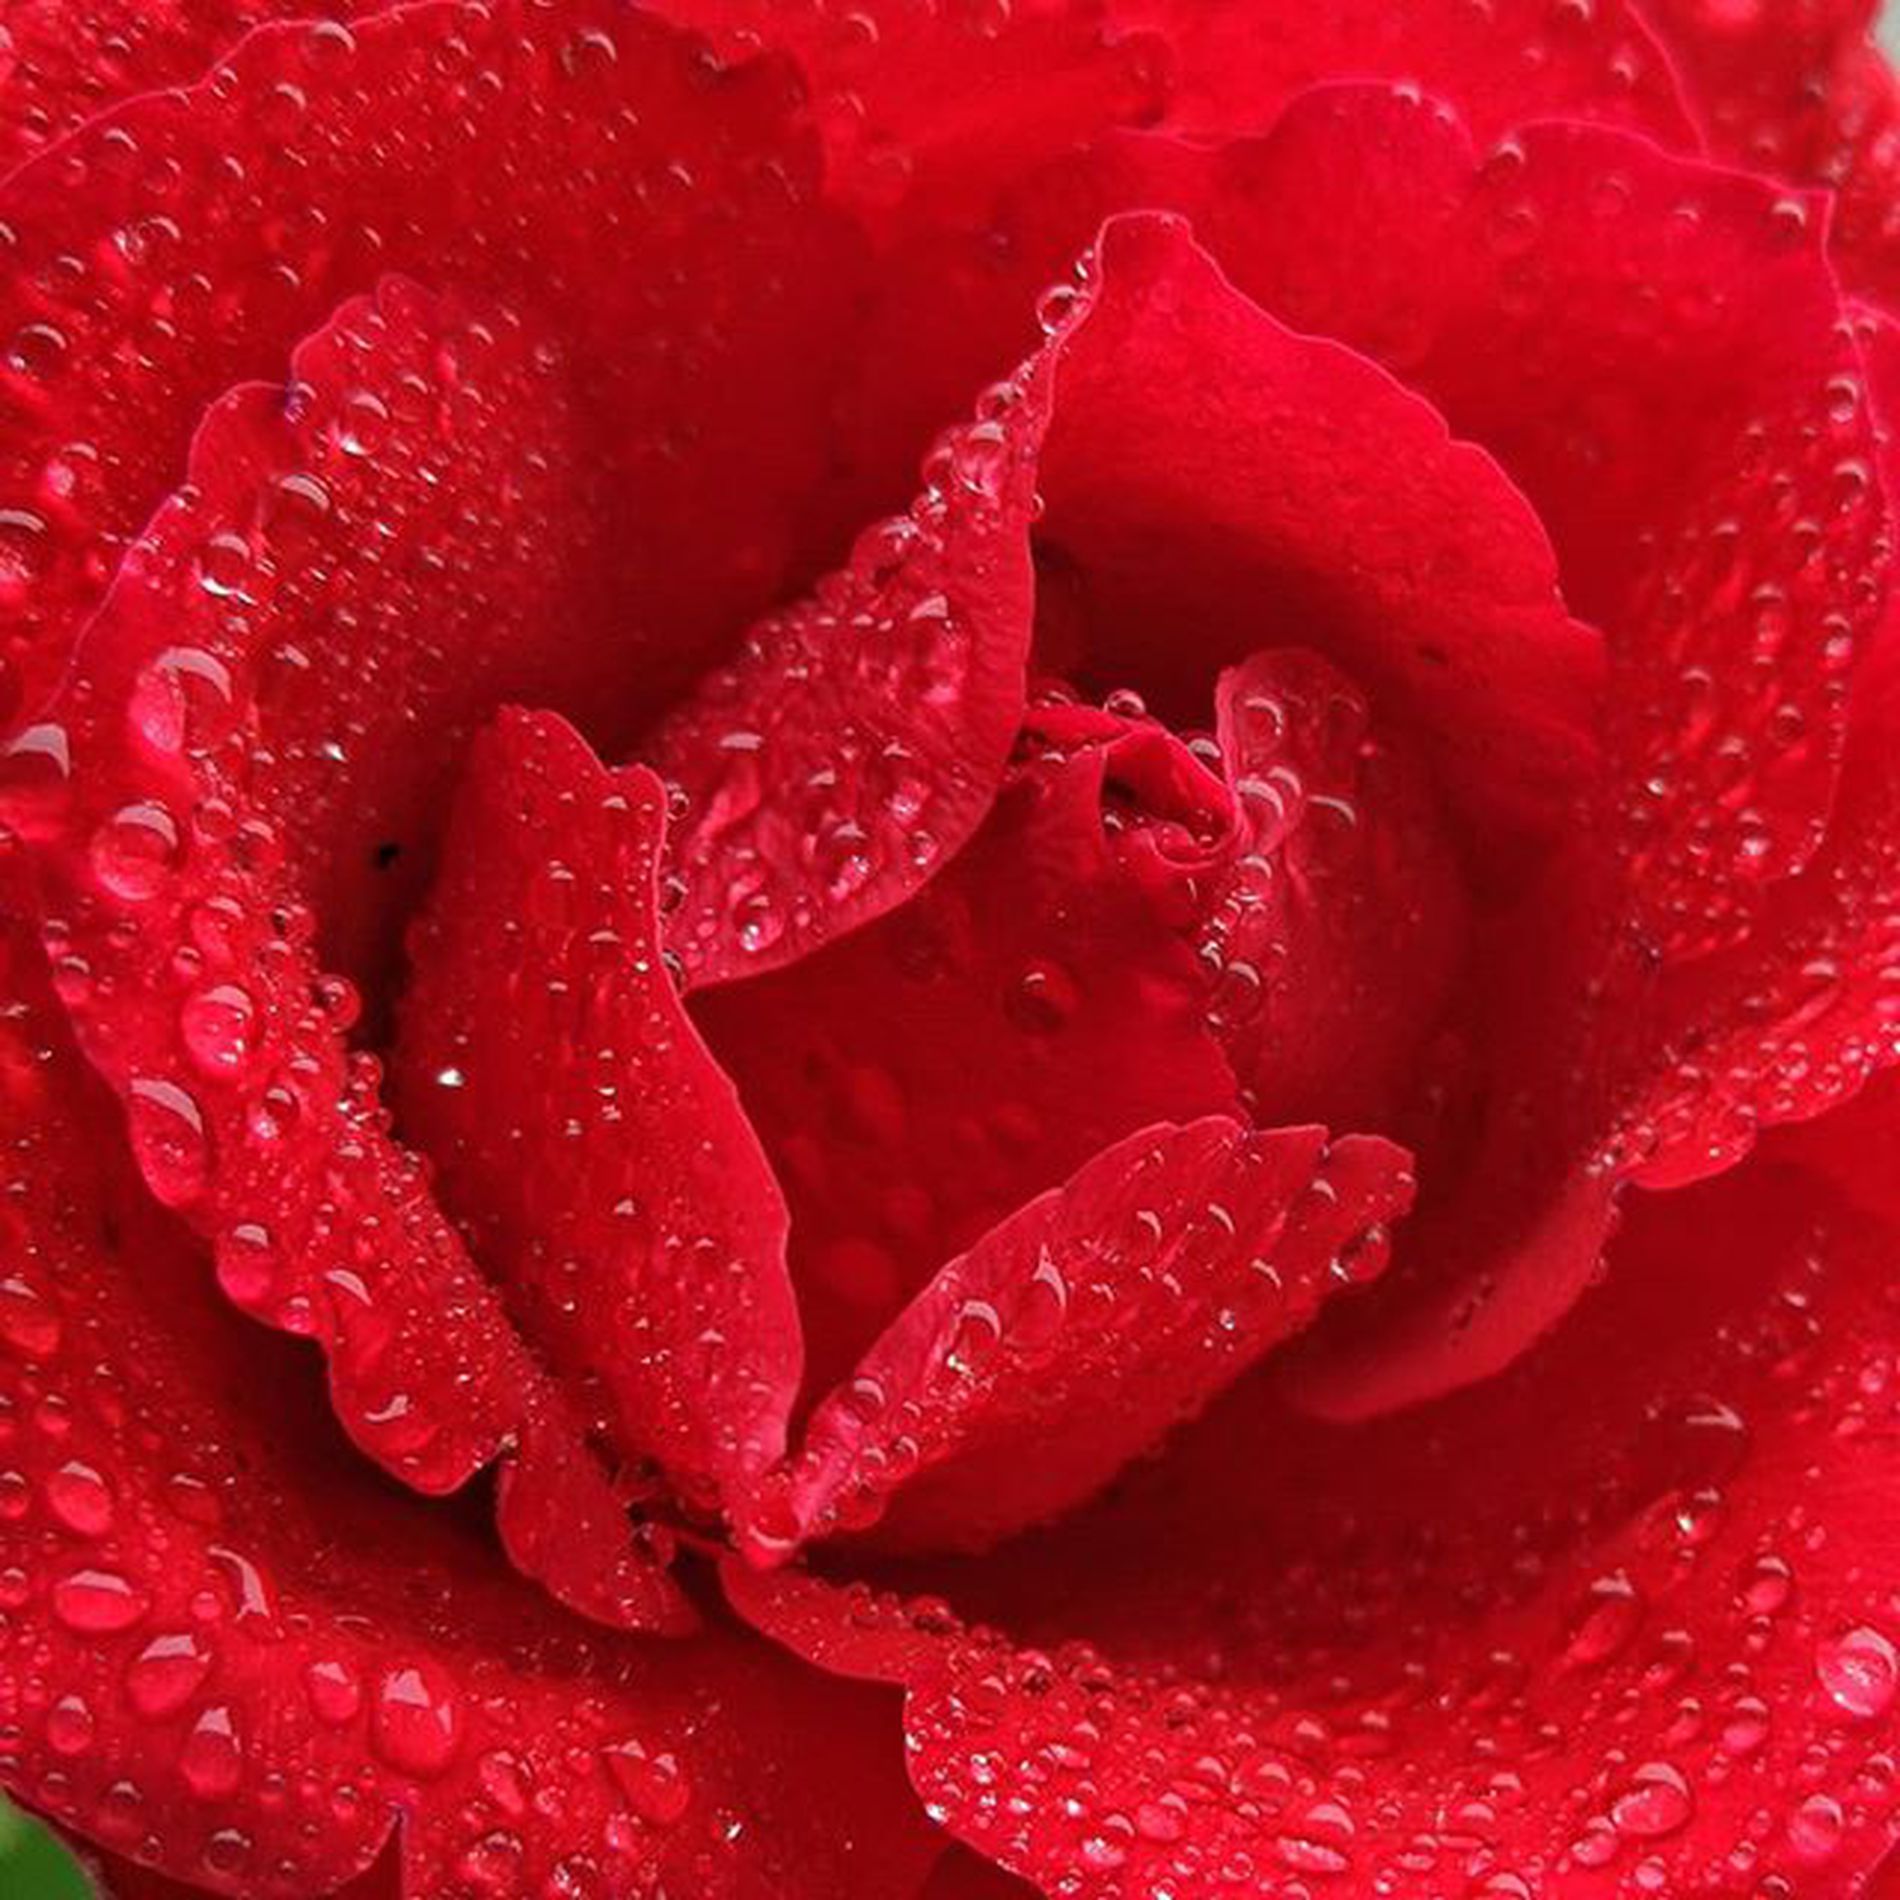
Red Flower with Waterdrops
The photo shows a close-up of a red rose. The petals are a deep, vibrant red and have many clear water droplets on them.
A macro shot focusing very closely on the rose. The setting appears to be outdoors, likely after a rain shower or with dew. The atmosphere feels fresh and delicate. The main color is the rich red of the rose, with the clear, sparkling water droplets adding contrast. The feeling is beautiful.
Labels: Flower, Plant, Rose, Petal